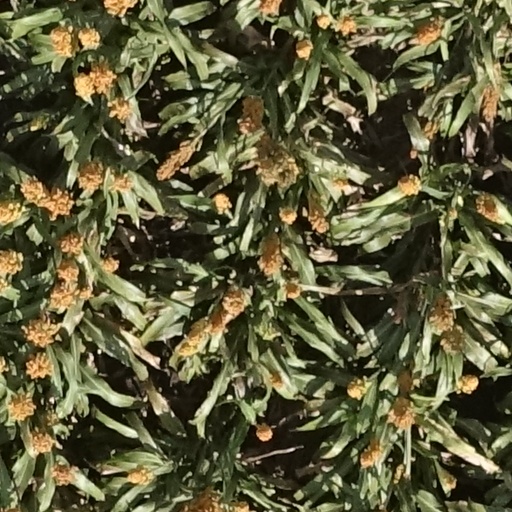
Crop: sorghum